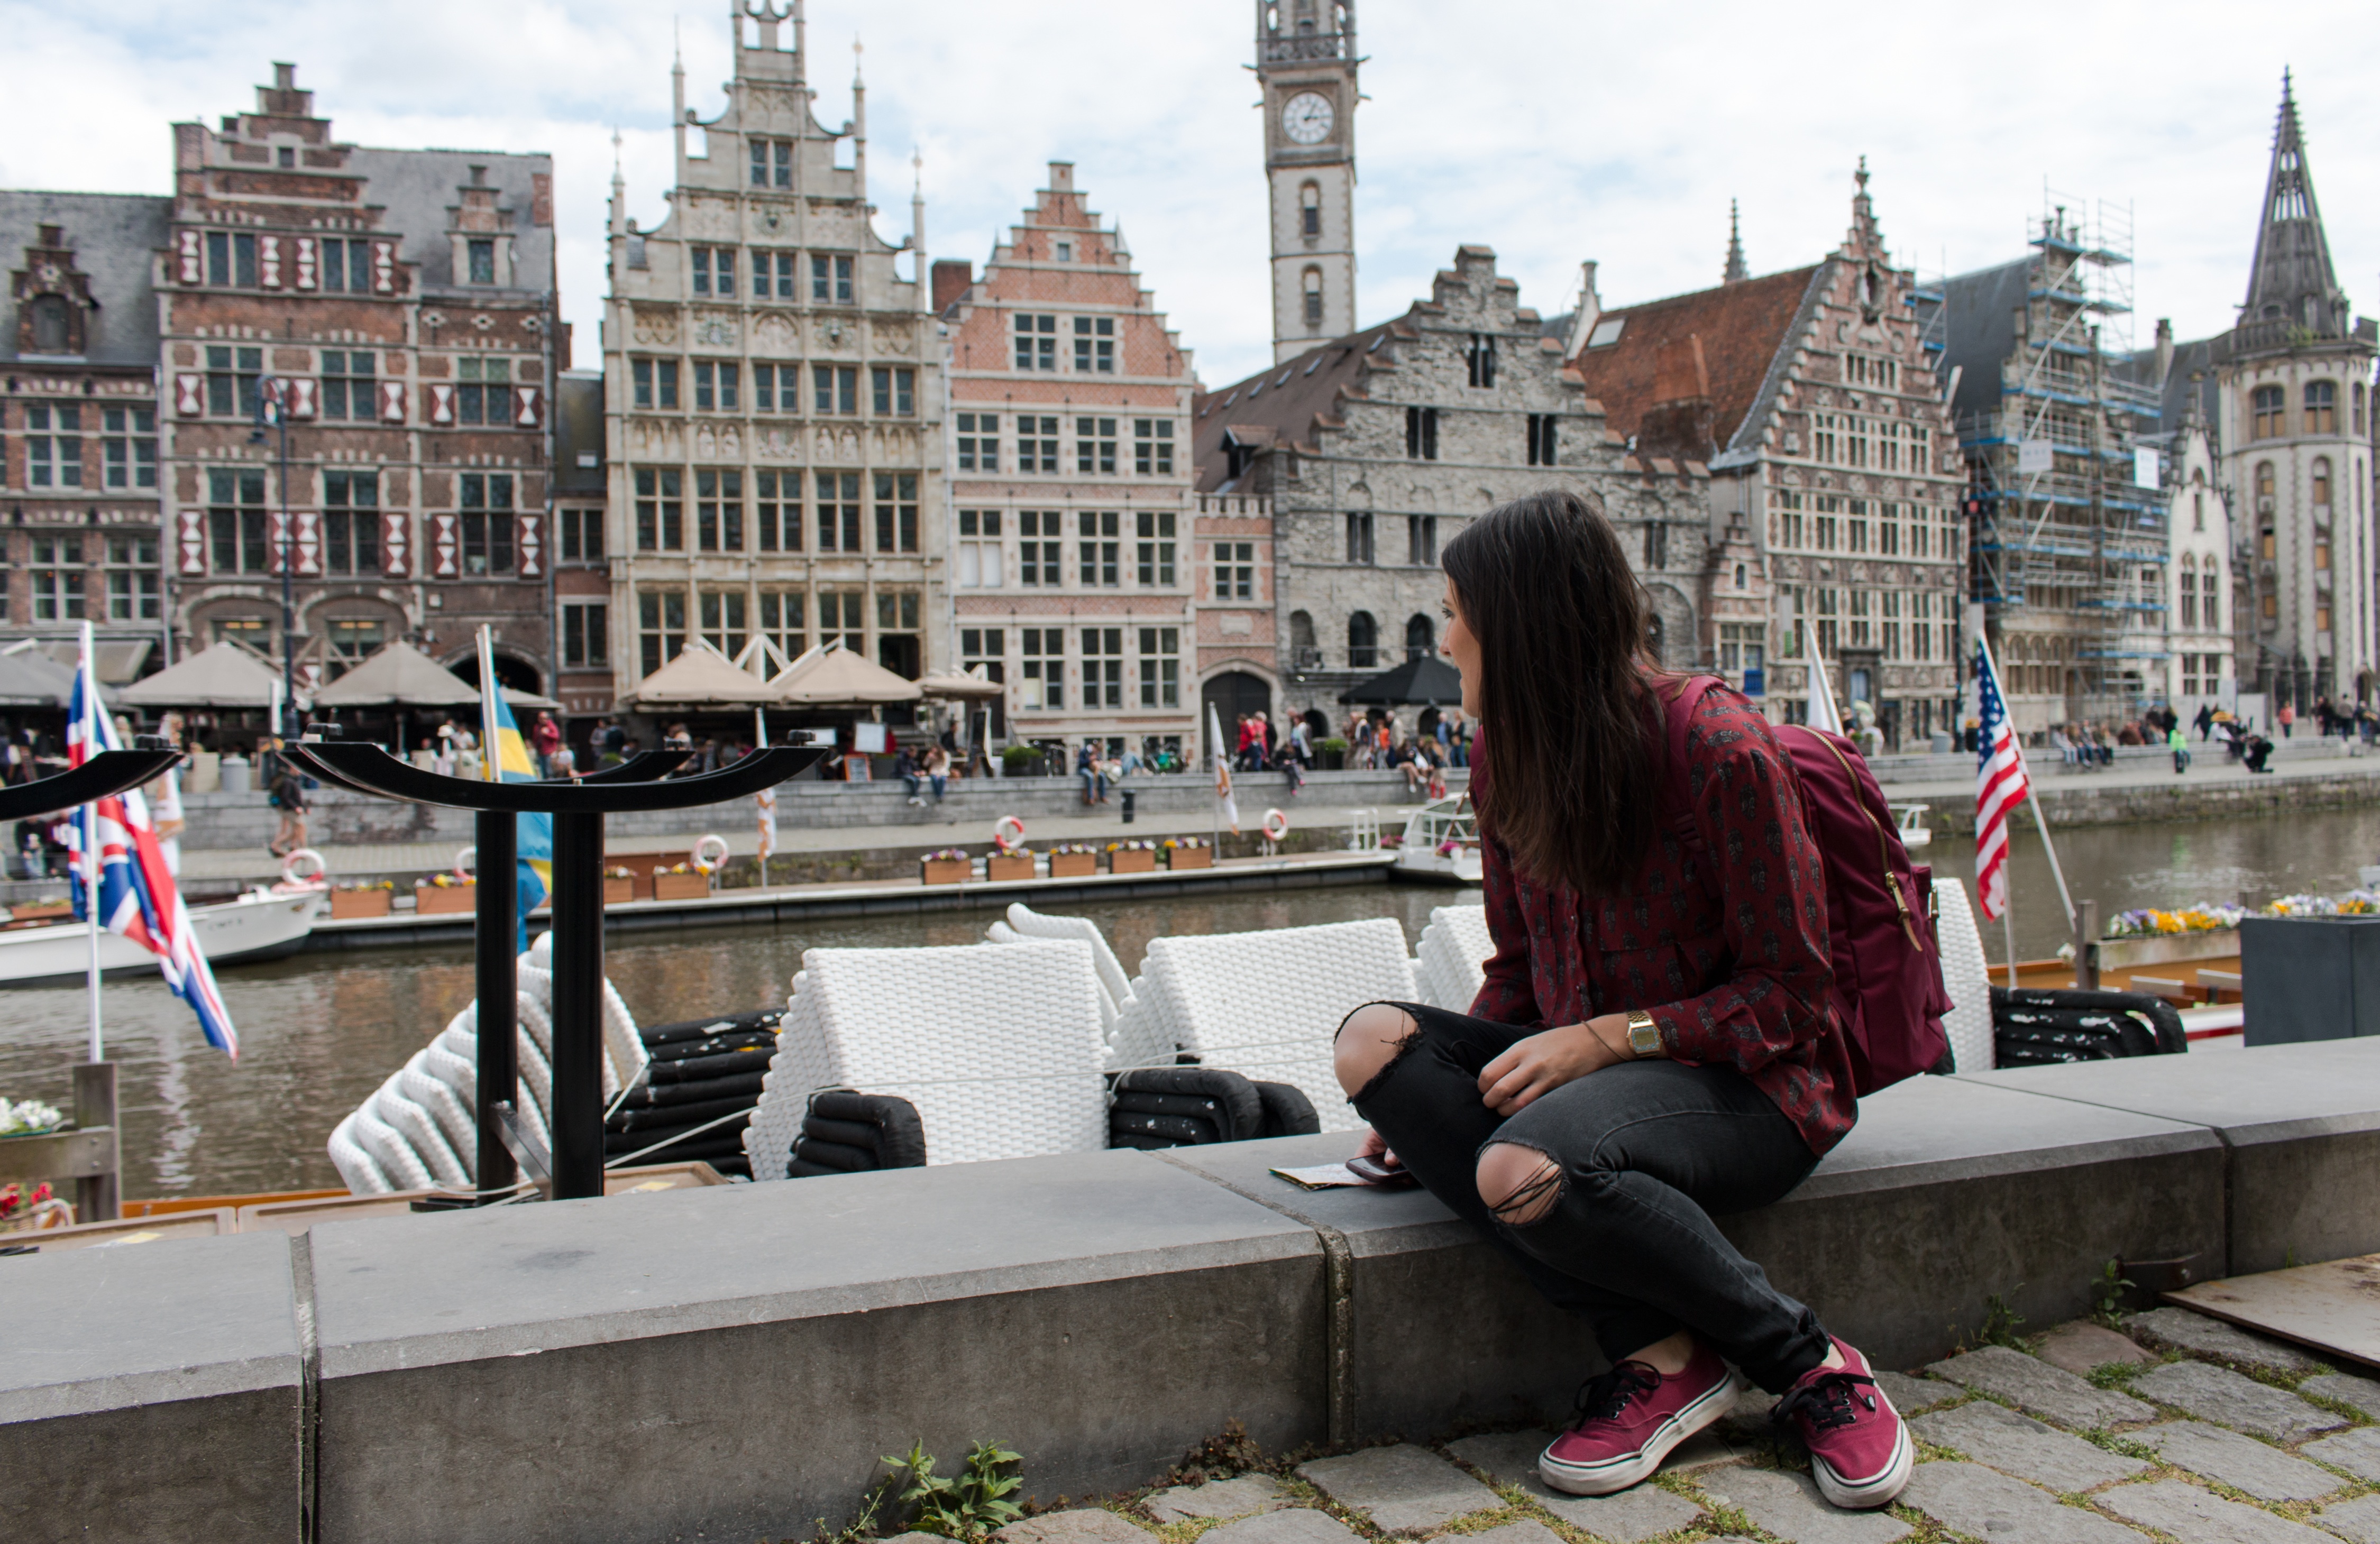
pedestrian, street, city, sports, town square, urban area